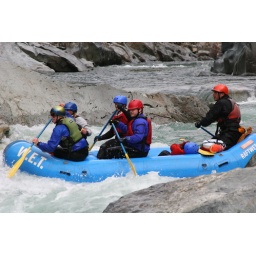
white water rafting in california